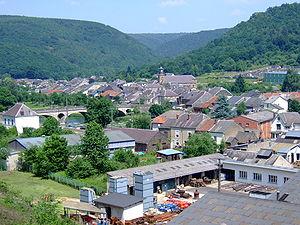
Le village des Hautes-Rivières avec les établissements Raymond Barré au premier plan
La Trans-Semoysienne est une piste cyclable et piétonne utilisant l'ancien parcours de chemins de fer le long de la Semoy, de Monthermé à Les Hautes-Rivières.
Les Hautes-Rivières est une commune française située dans le département des Ardennes, en région Grand Est.